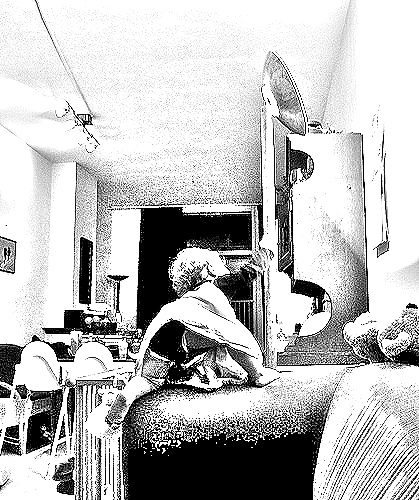
Portrait style: Sketch Portrait